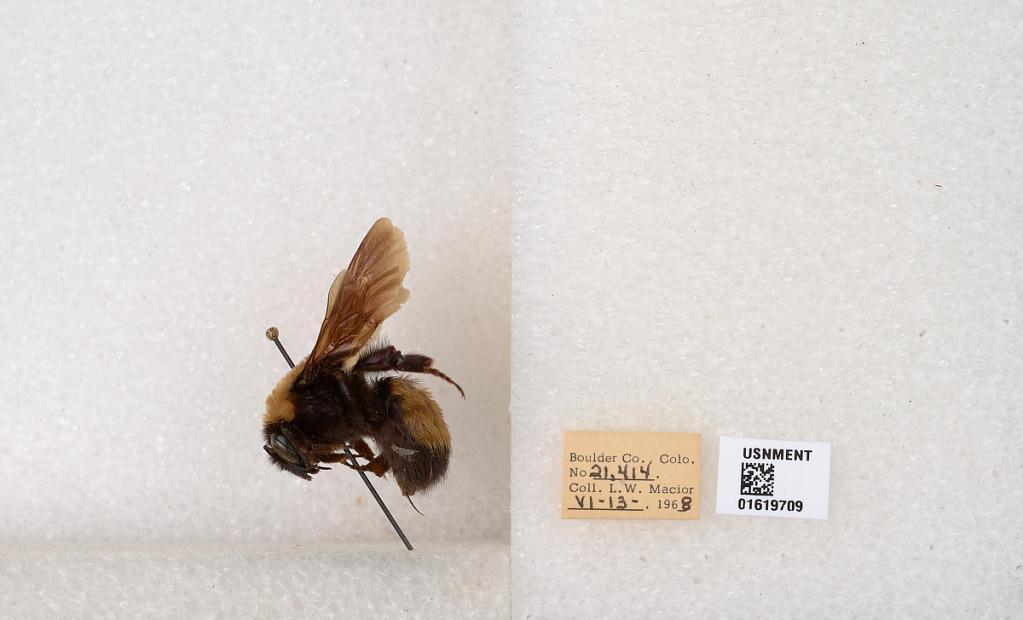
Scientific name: Bombus (Bombus) nevadensis Cresson